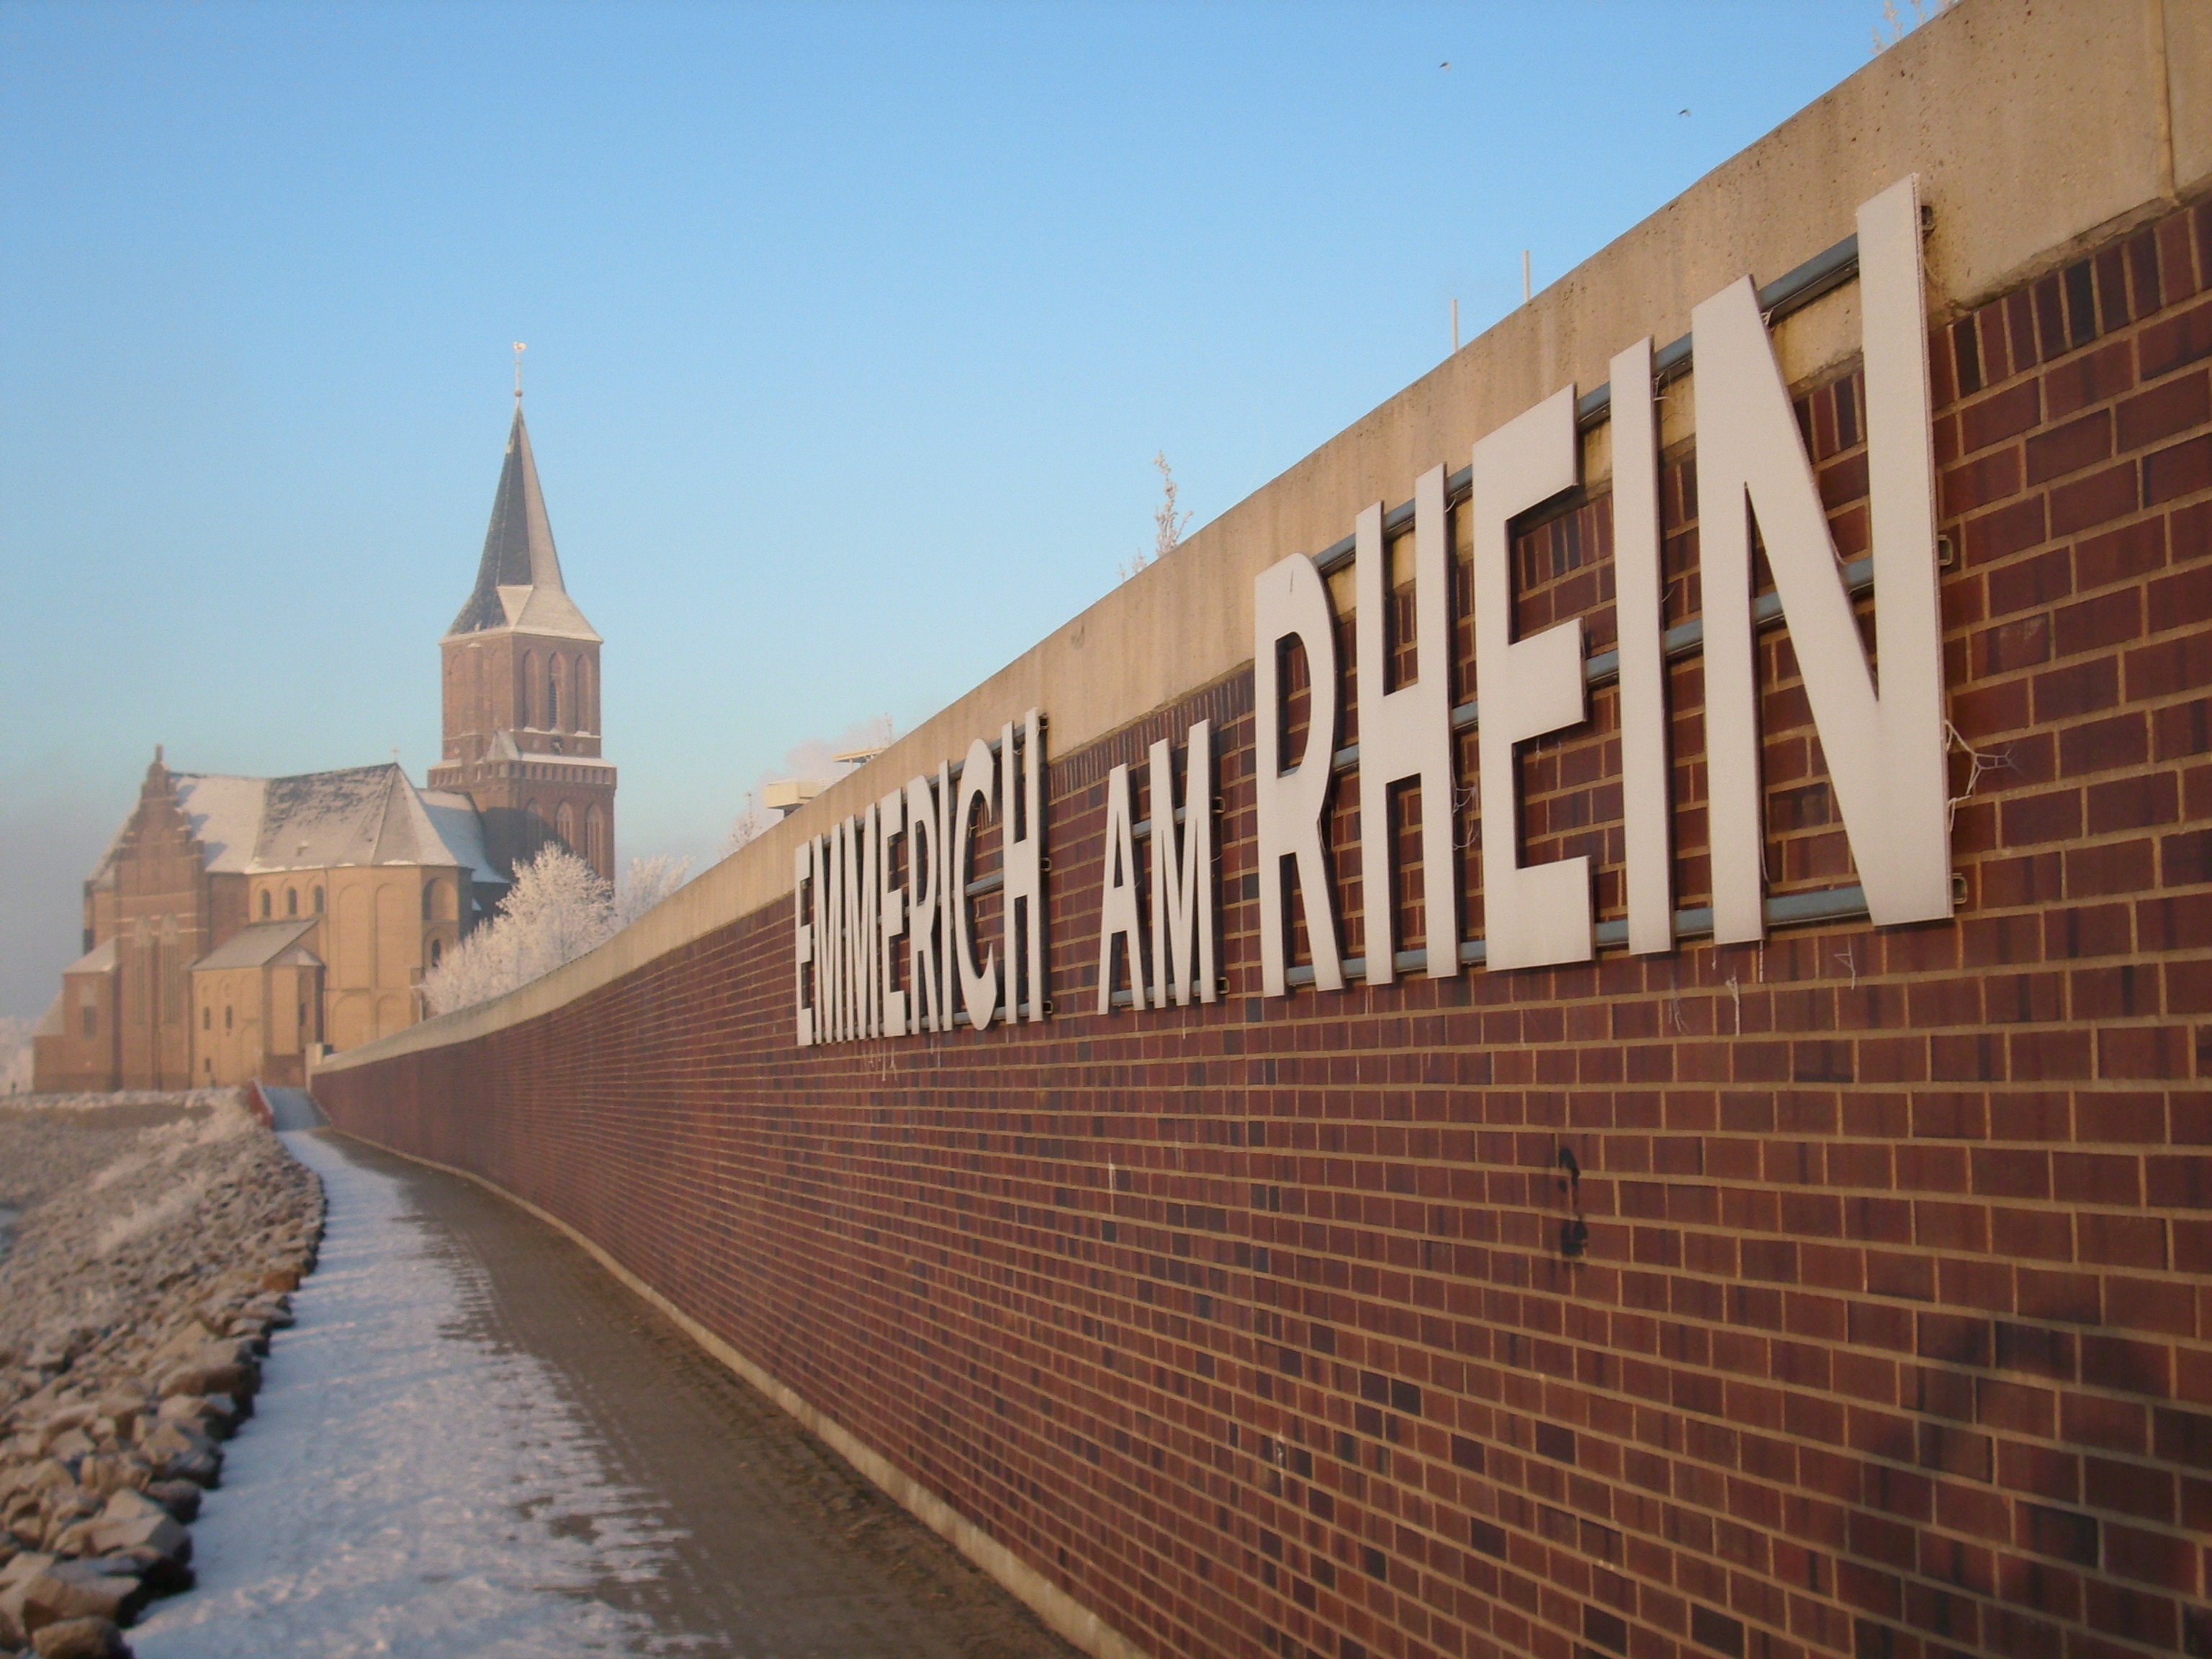
snow, winter, architecture, city, wall, facade, church, brick, waterway, rhine, lettering, city wall, emmerich